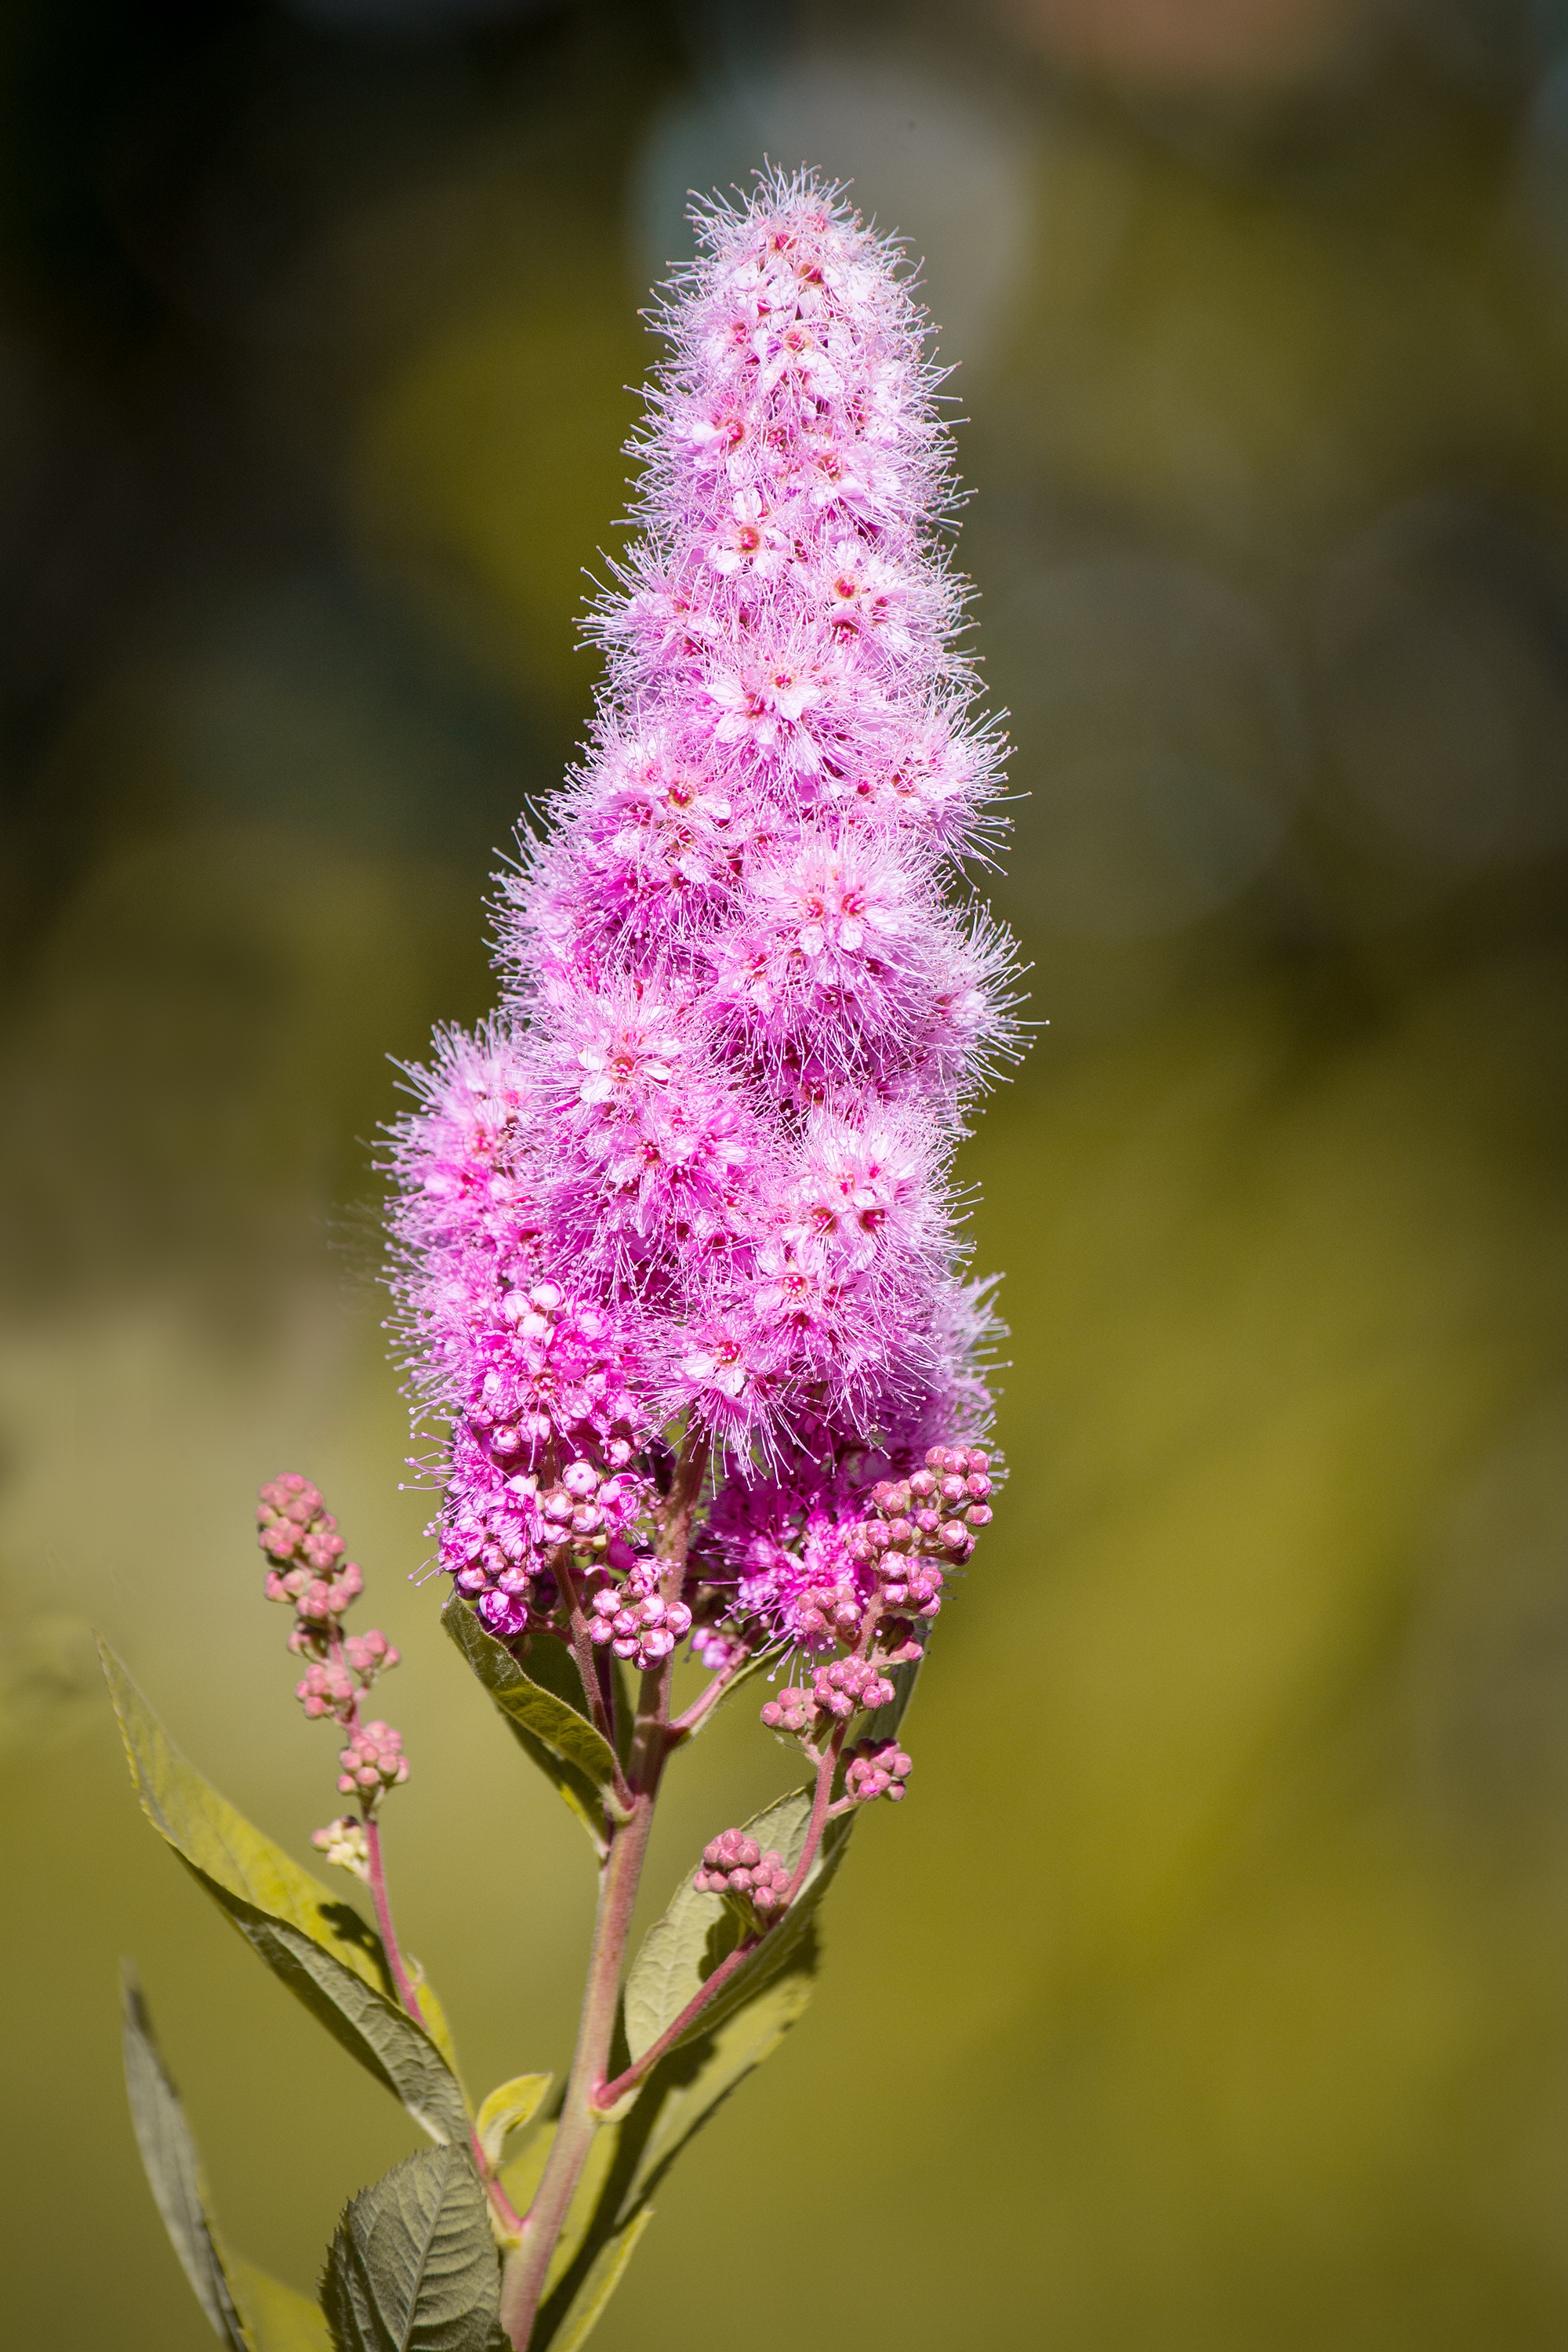
nature, branch, blossom, plant, grape, photography, leaf, flower, petal, bloom, summer, bush, pollen, botany, garden, pink, candle, close, flora, wildflower, flowers, close up, shrub, ornamental shrub, macro photography, pink flowers, in the garden, flowering plant, piston spiere, no flowers, plant stem, land plant